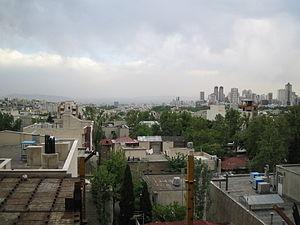
L'environnement en Iran est l'environnement de l'Iran, à savoir l'ensemble des composants naturels du pays, et l'ensemble des phénomènes et interactions qui s'y déploient. Il a commencé à être pris en compte par l'État dans les années 1950, à la suite des dégradations environnementales et de la sur-exploitation des ressources naturelles. L'Iran s'est d'abord dotée d'une association iranienne de la vie sauvage en 1956, puis d'une organisation de la chasse et de la pêche en 1967 et enfin d'organisation de l'environnement en 1971. Le but de ces organisations était la protection de l'environnement.